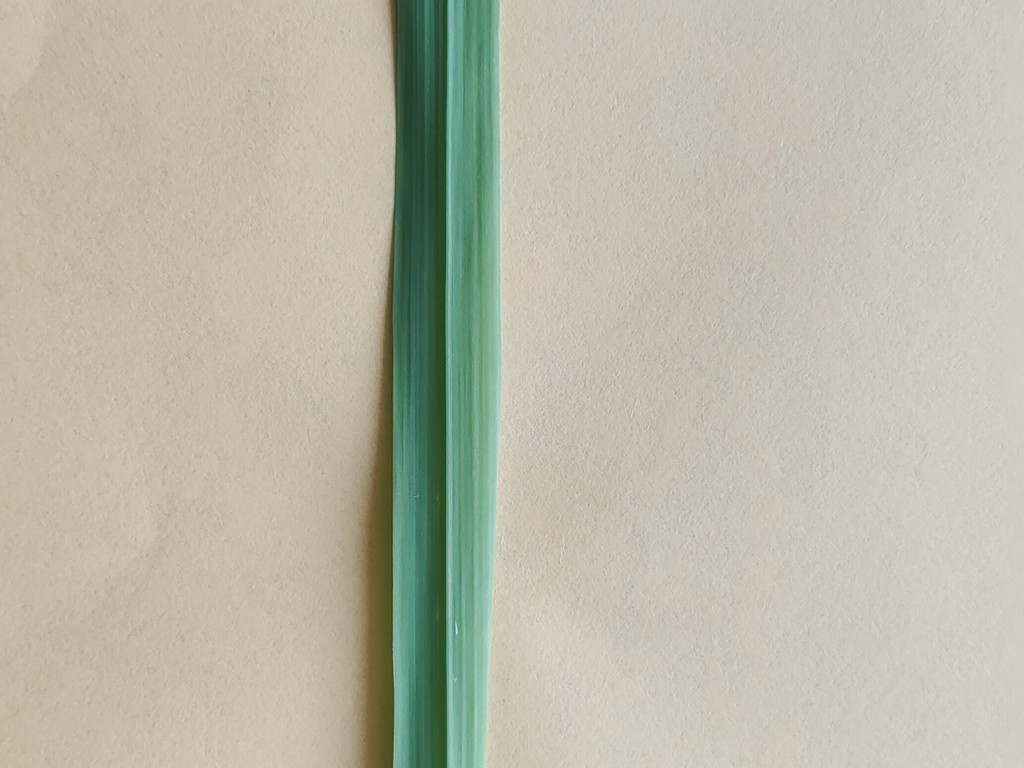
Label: Healthy